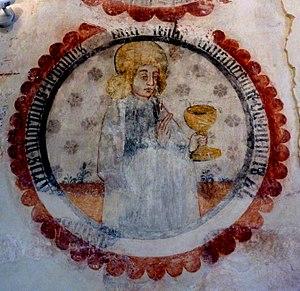
Médaillon représentant Saint jean l'Evangéliste dans le choeur de l'église
L'église Saint-Jean-Baptiste est une église catholique située à Chassignelles, en France.